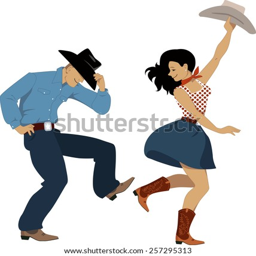
cowboy and cowgirl dancing country western dance , isolated on white , vector illustration , no transparencies , eps